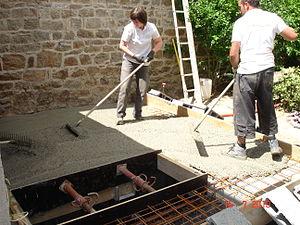
Coulage d'un plancher poutrelles hourdis
Une dalle est une plaque horizontale en béton d'une surface pouvant être très importante. On l'appelle aussi plancher béton.